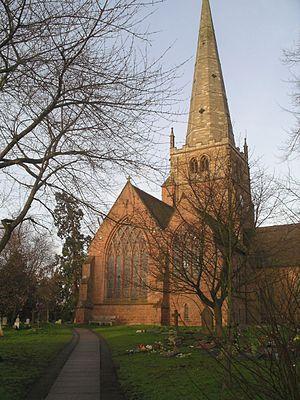
Plusieurs églises d'Angleterre sont dédiées à Alphège, archevêque de Cantorbéry mort en 1012 et canonisé en 1078.
Solihull est une ville dans les Midlands de l'Ouest en Angleterre avec une population de 94 753 habitants.